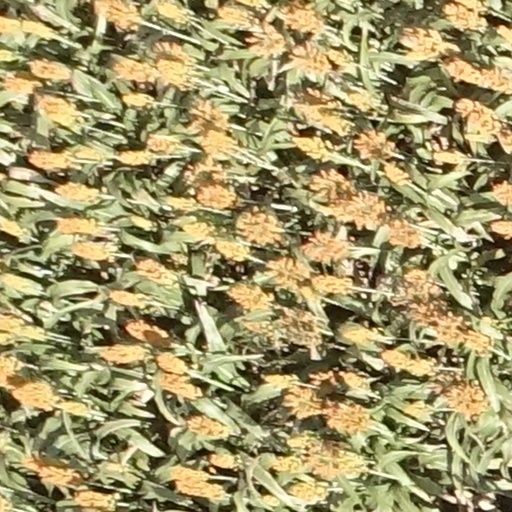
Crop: sorghum